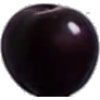
Label: Cherry Wax Black 1